South African Wars (1879–1915)

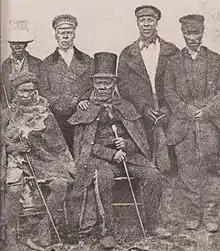
King Moshoeshoe I of Basutoland, with his ministers

The land of indigenous Khoi and Sotho people, Basutoland was positioned between the Cape Colony, Orange Free State, and Natal. Basutoland was annexed to Britain in 1868 as Moshoeshoe I, King of the Sotho, was threatened by Free State (Boer) encroachers. Three years later it was given to the Cape Colony.